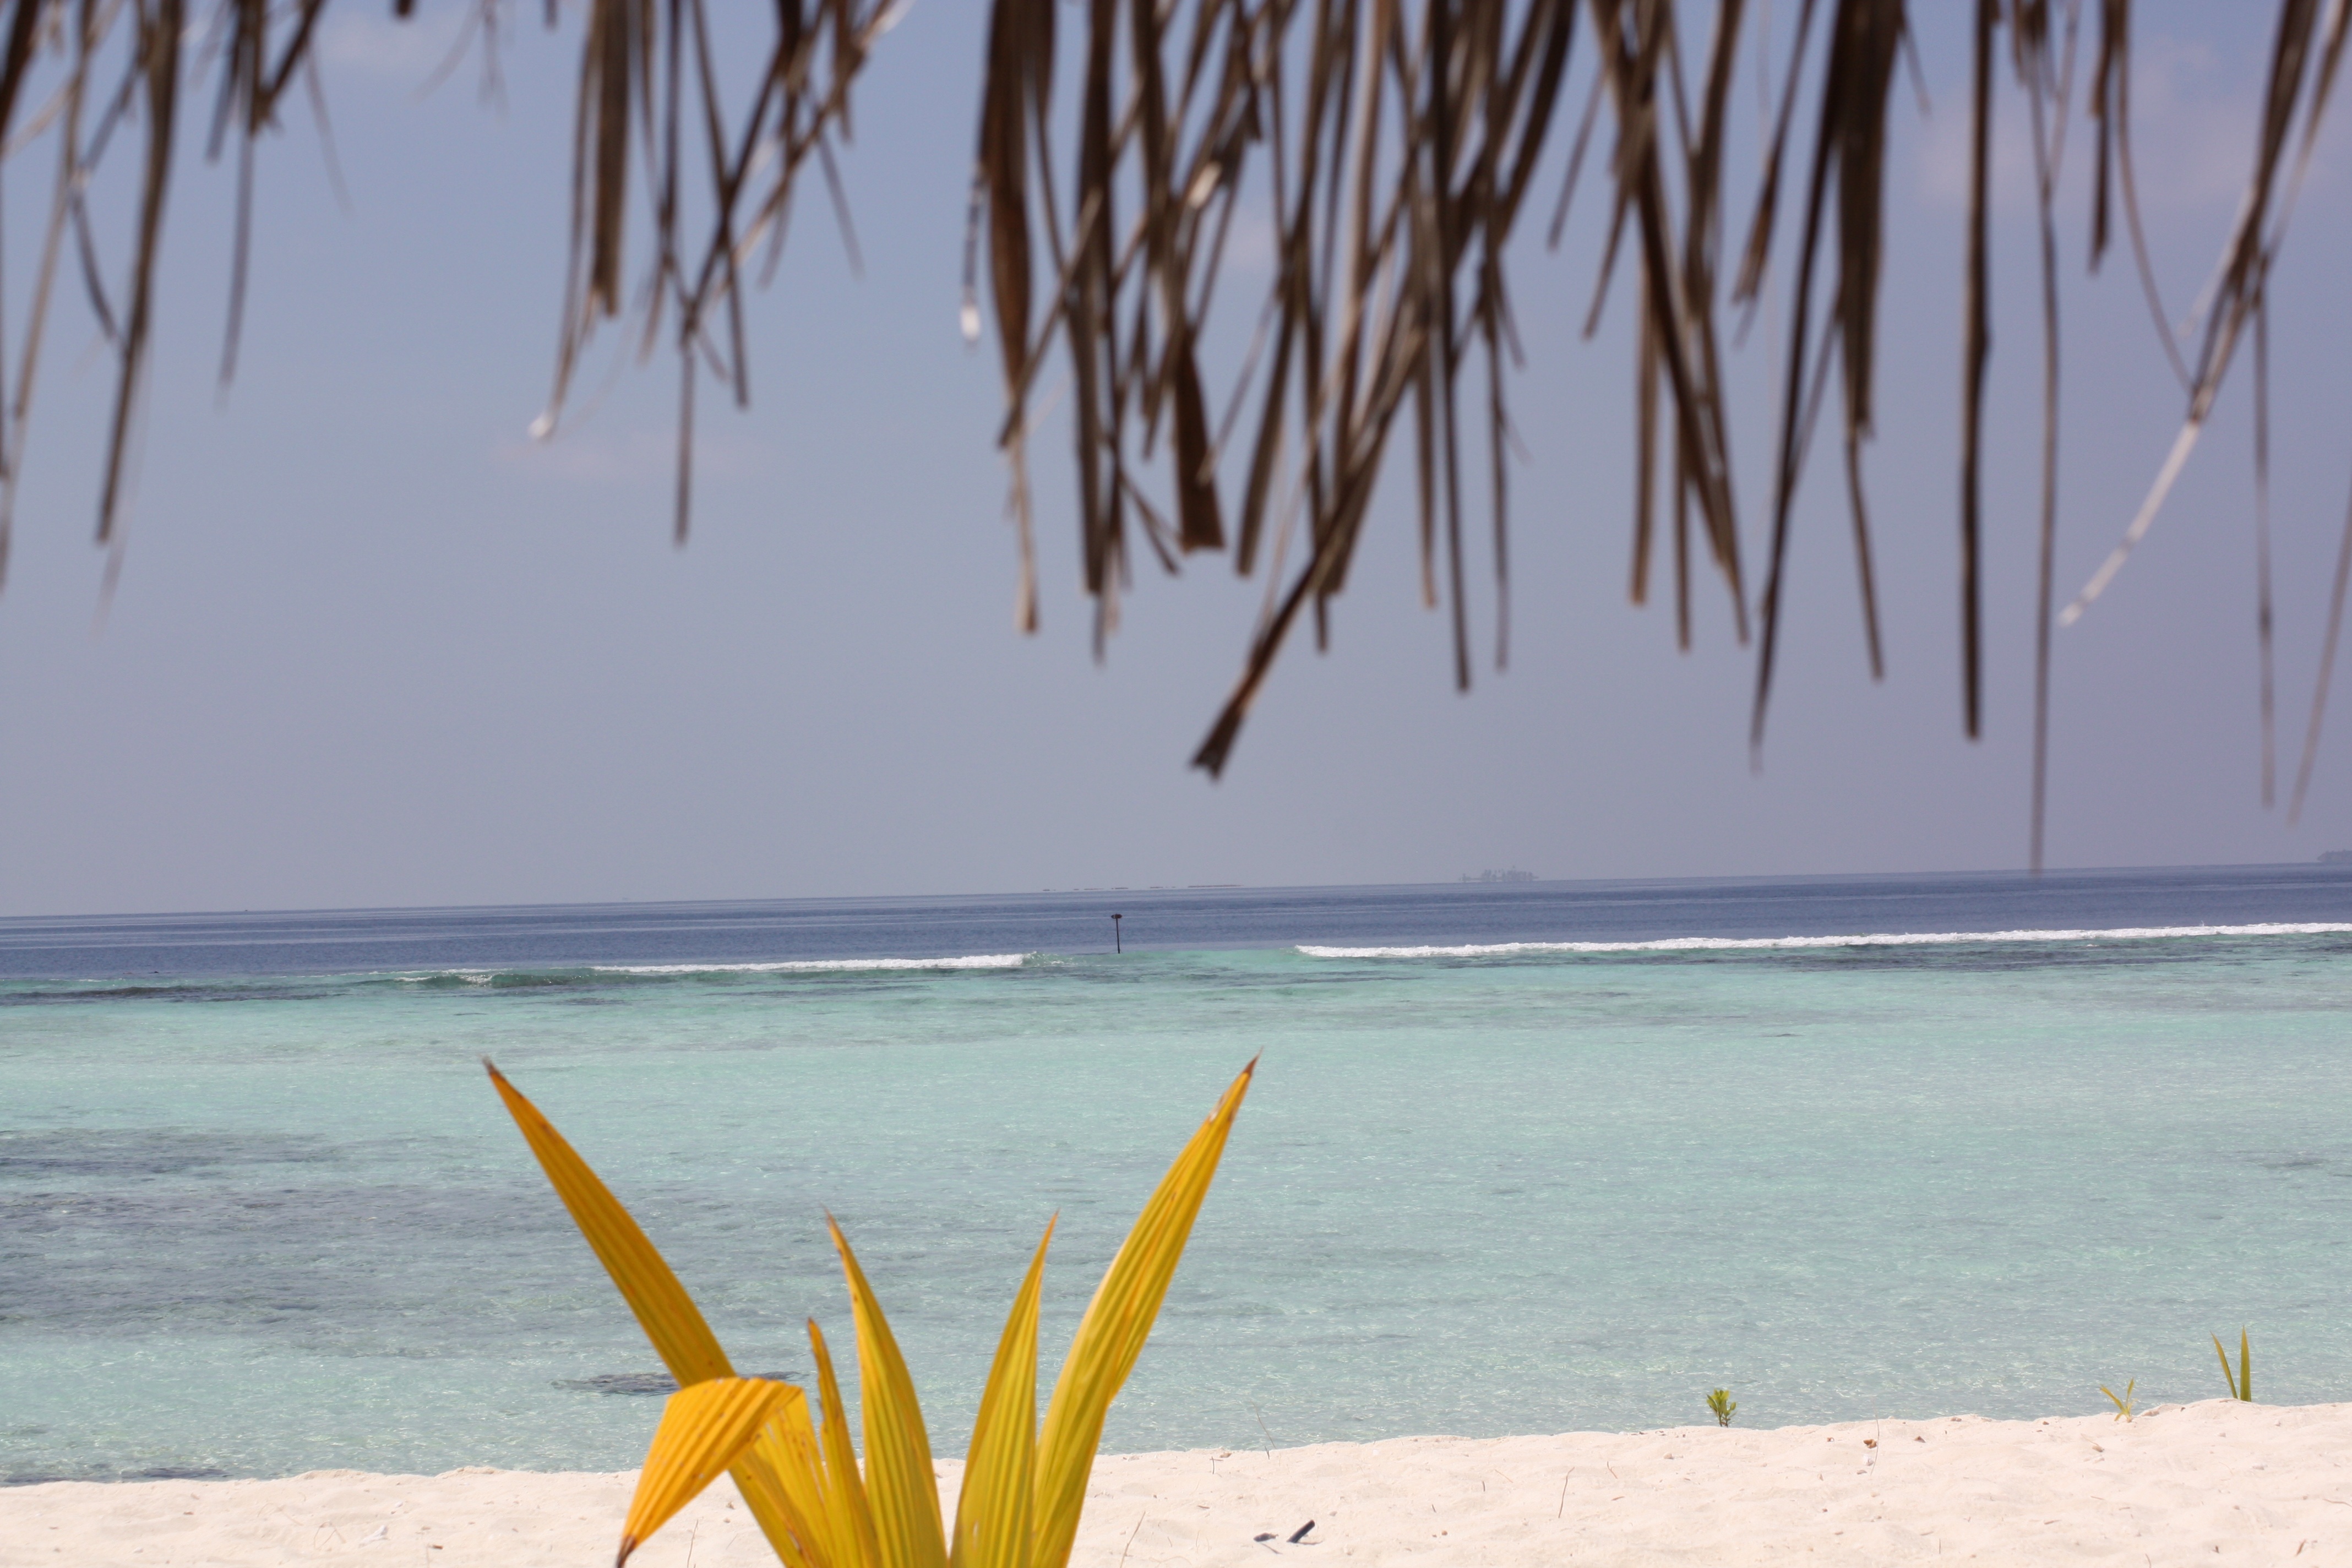
beach, sea, coast, water, sand, ocean, sunlight, shore, wave, wind, summer, vacation, tropical, material, body of water, holidays, exotic, tropics, sand beach, arecales